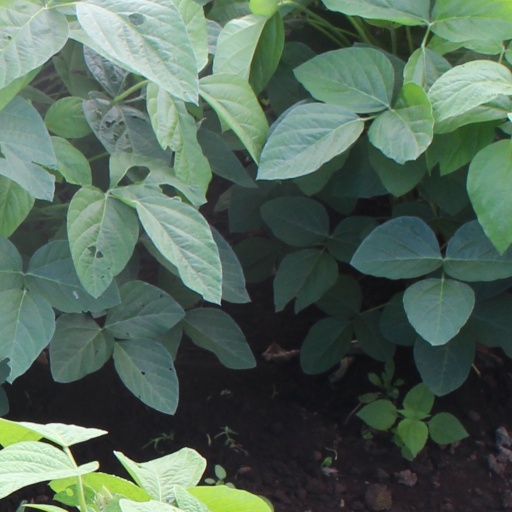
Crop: soybean